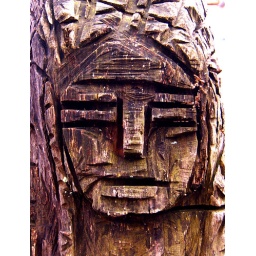
The totem pole from which this was taken sits near the road to the left of the house.